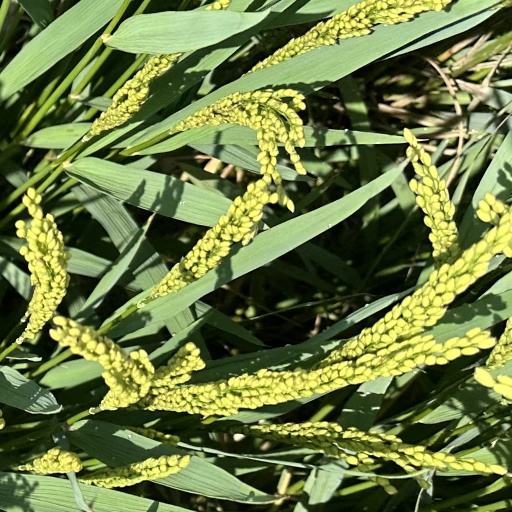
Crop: rice